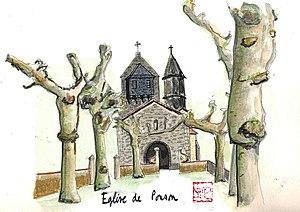
Aquarelle de l'église de Ponson sur la commune de Carcen-Ponson dans le département français des Landes.
Cet article recense les monuments historiques des Landes, en France.
Le département français des Landes compte 438 églises pour un total de 331 communes, soit une moyenne de 1,32 église par commune. La commune de Parleboscq, née de la réunion de sept paroisses, compte à elle seule sept églises.
Carcen-Ponson est une commune française située dans le département des Landes en région Nouvelle-Aquitaine.